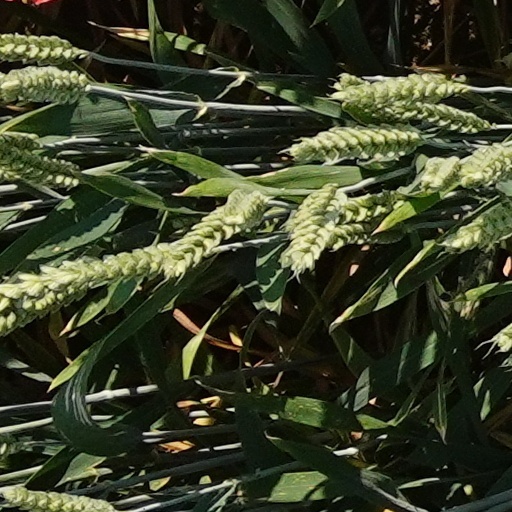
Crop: wheat